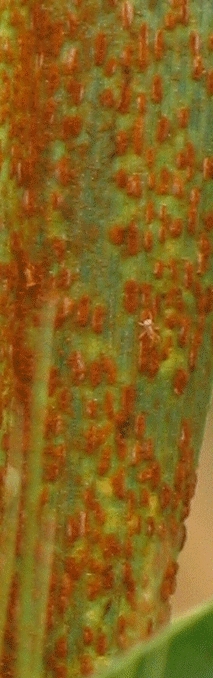
Label: Wheat___Brown_Rust